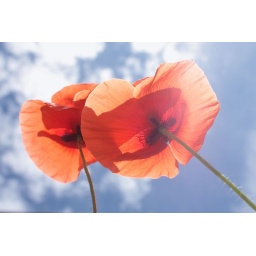
I hadn't posted a picture of poppies against blue sky yet. So I lay on the floor and took some!